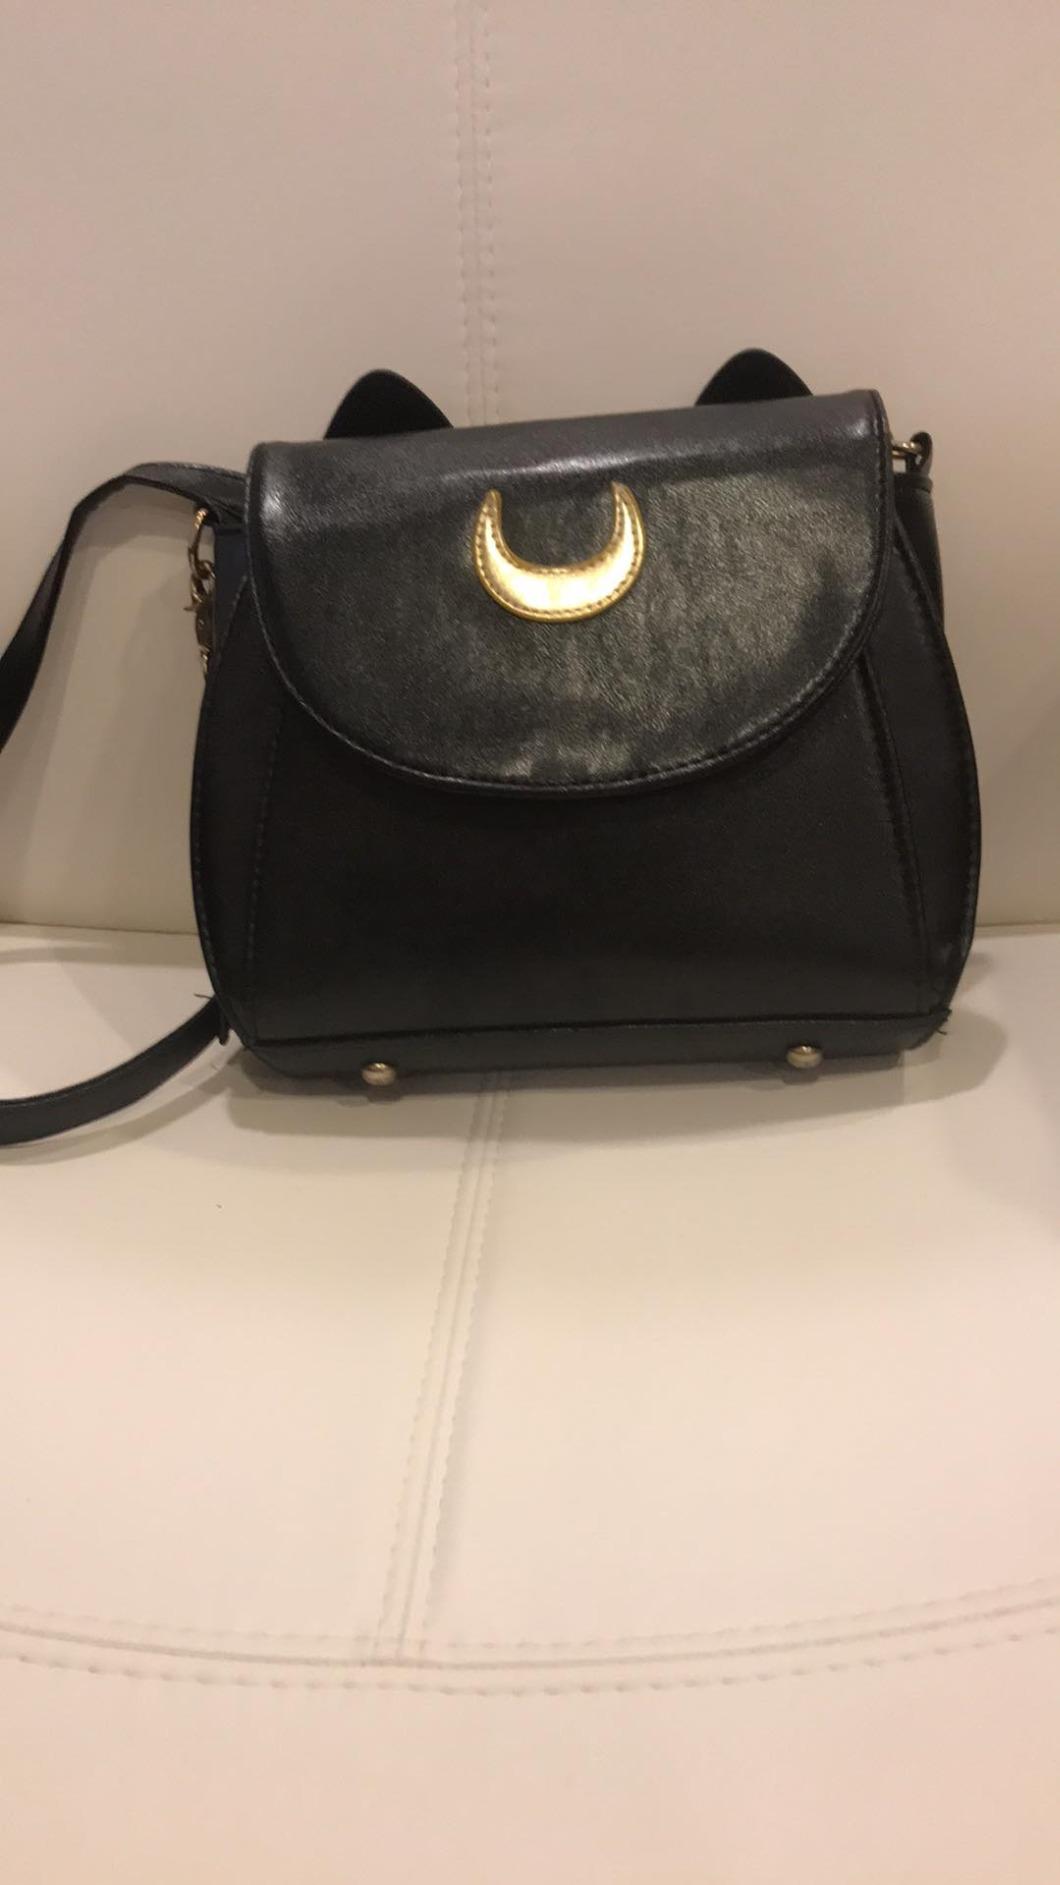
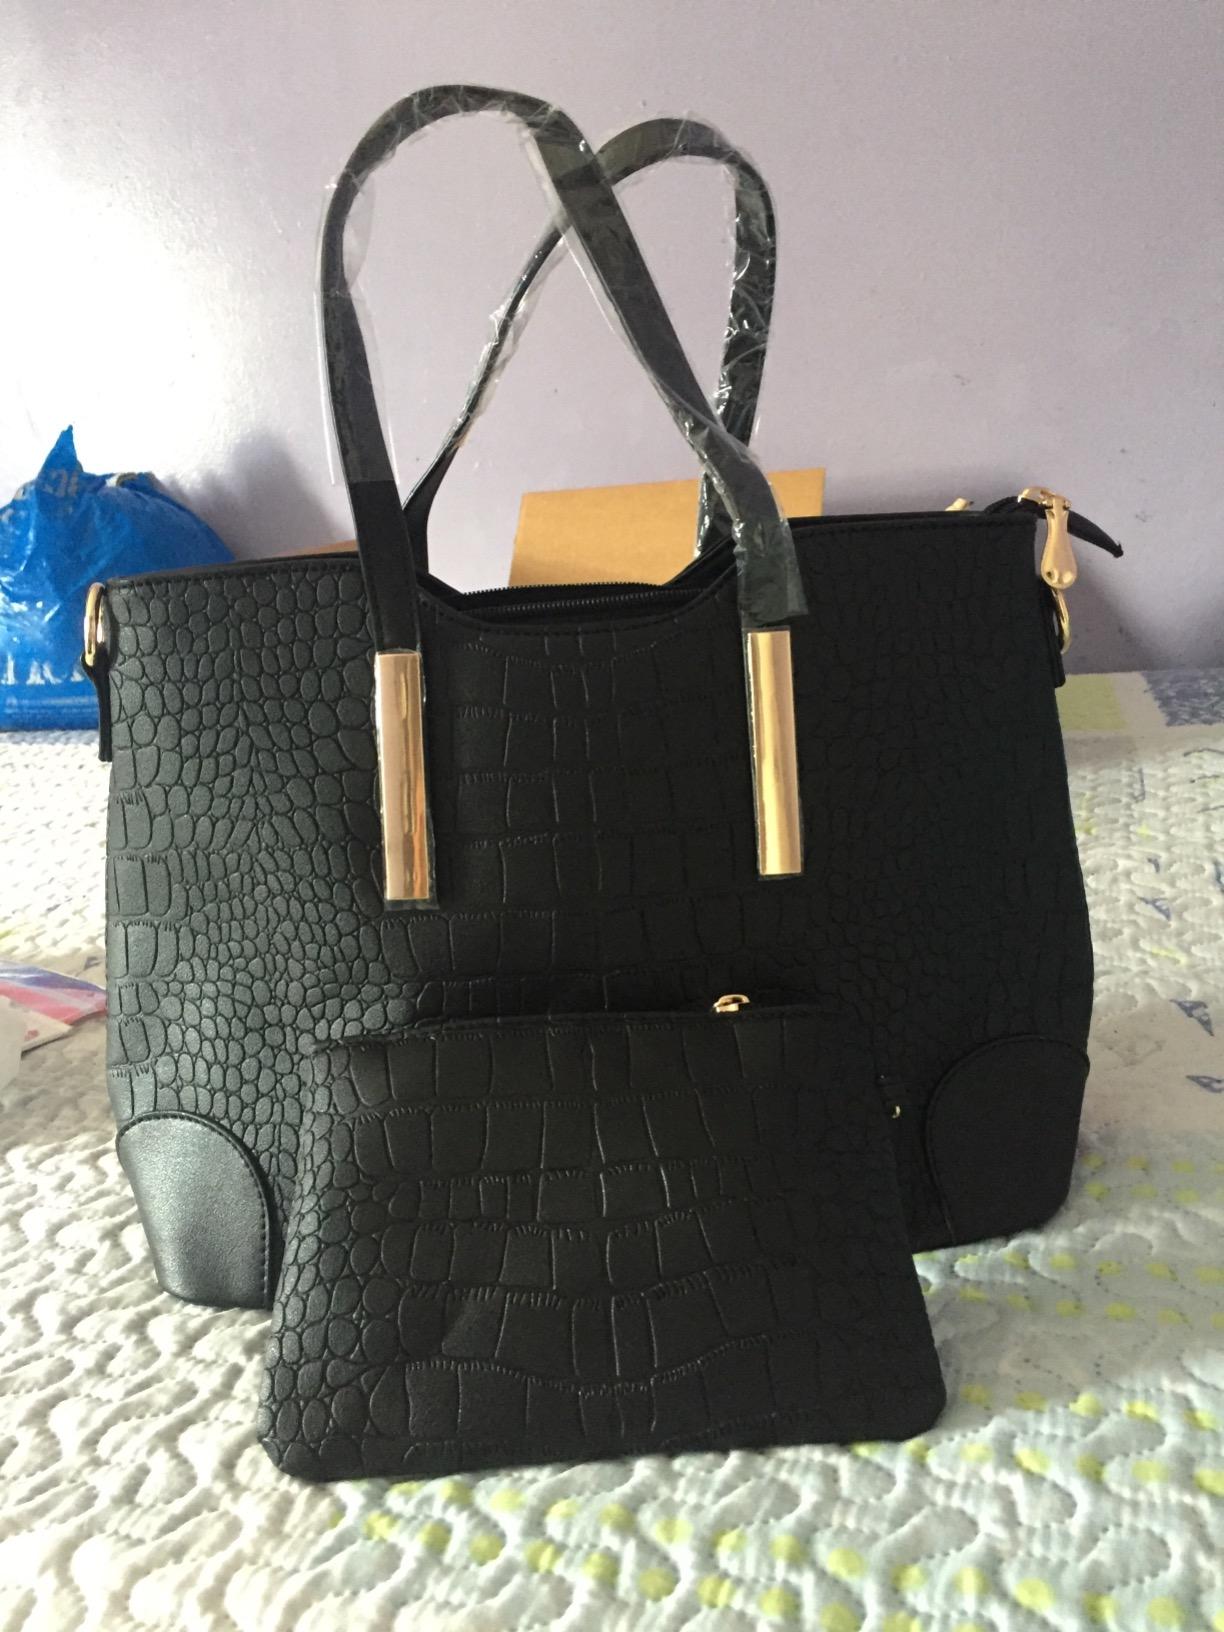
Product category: accessories_handbag
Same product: no